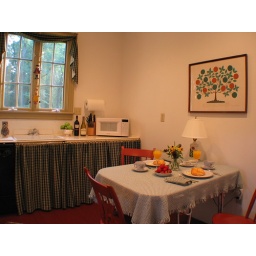
The kitchen table seats three comfortably, four in a pinch.